Neuberg cubic

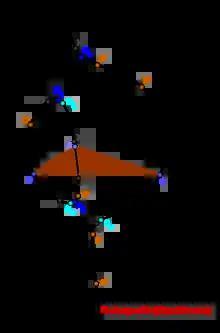
Neuberg cubic (21-point cubic) of triangle showing the 21-point special points on it

In the older literature the Neuberg curve commonly referred to as the 21-point curve. The terminology refers to the property of the curve discovered by Neuberg himself that it passes through certain special 21 points associated with the reference triangle. Assuming that the reference triangle is , the 21 points are as listed below.